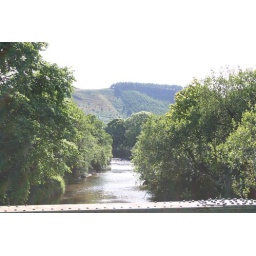
This picture was taken from the old green bridge over Sulby River .